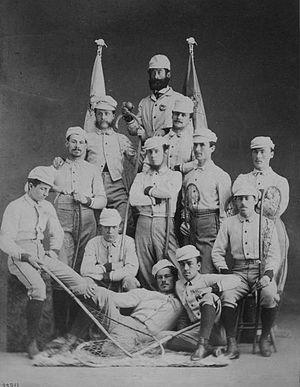
Photographie, Club de crosse de Montréal, QC, 1867, William Notman (1826-1891), Sels d'argent sur papier monté sur papier - Papier albuminé - 14 x 10 cm
Le Montreal Lacrosse Club était un célèbre club de crosse dans la ville canadienne de Montréal au Québec. Le club est célèbre dans l'histoire de ce sport car il a établi les premières règles écrites de ce sport. Il a été créé en 1856 par le dentiste William George Beers. L'une des initiatives du club a été d'avoir remplacé la balle de crosse en peau de daim par le caoutchouc, qui est toujours utilisé aujourd'hui.